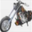
Label: motorcycle